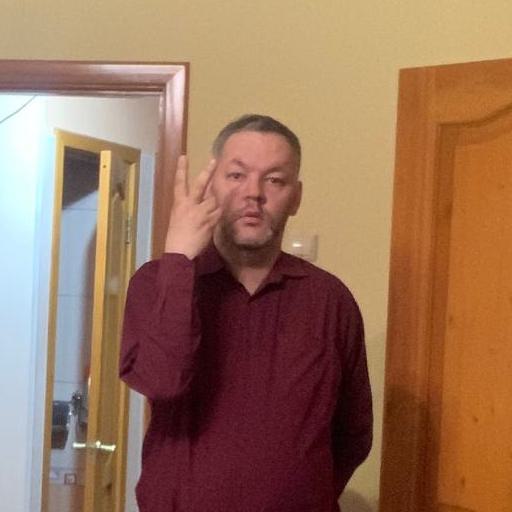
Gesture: peace_inverted